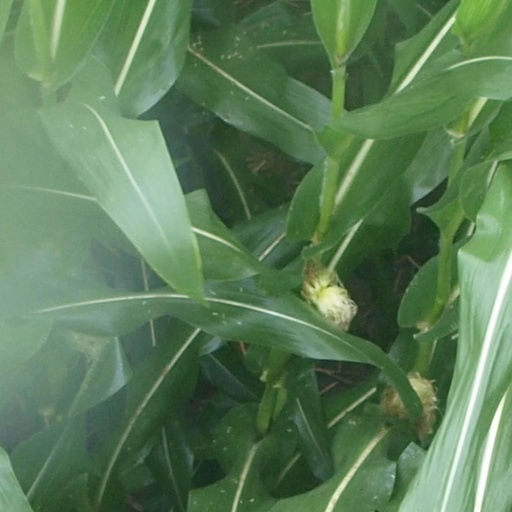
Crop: maize; corn